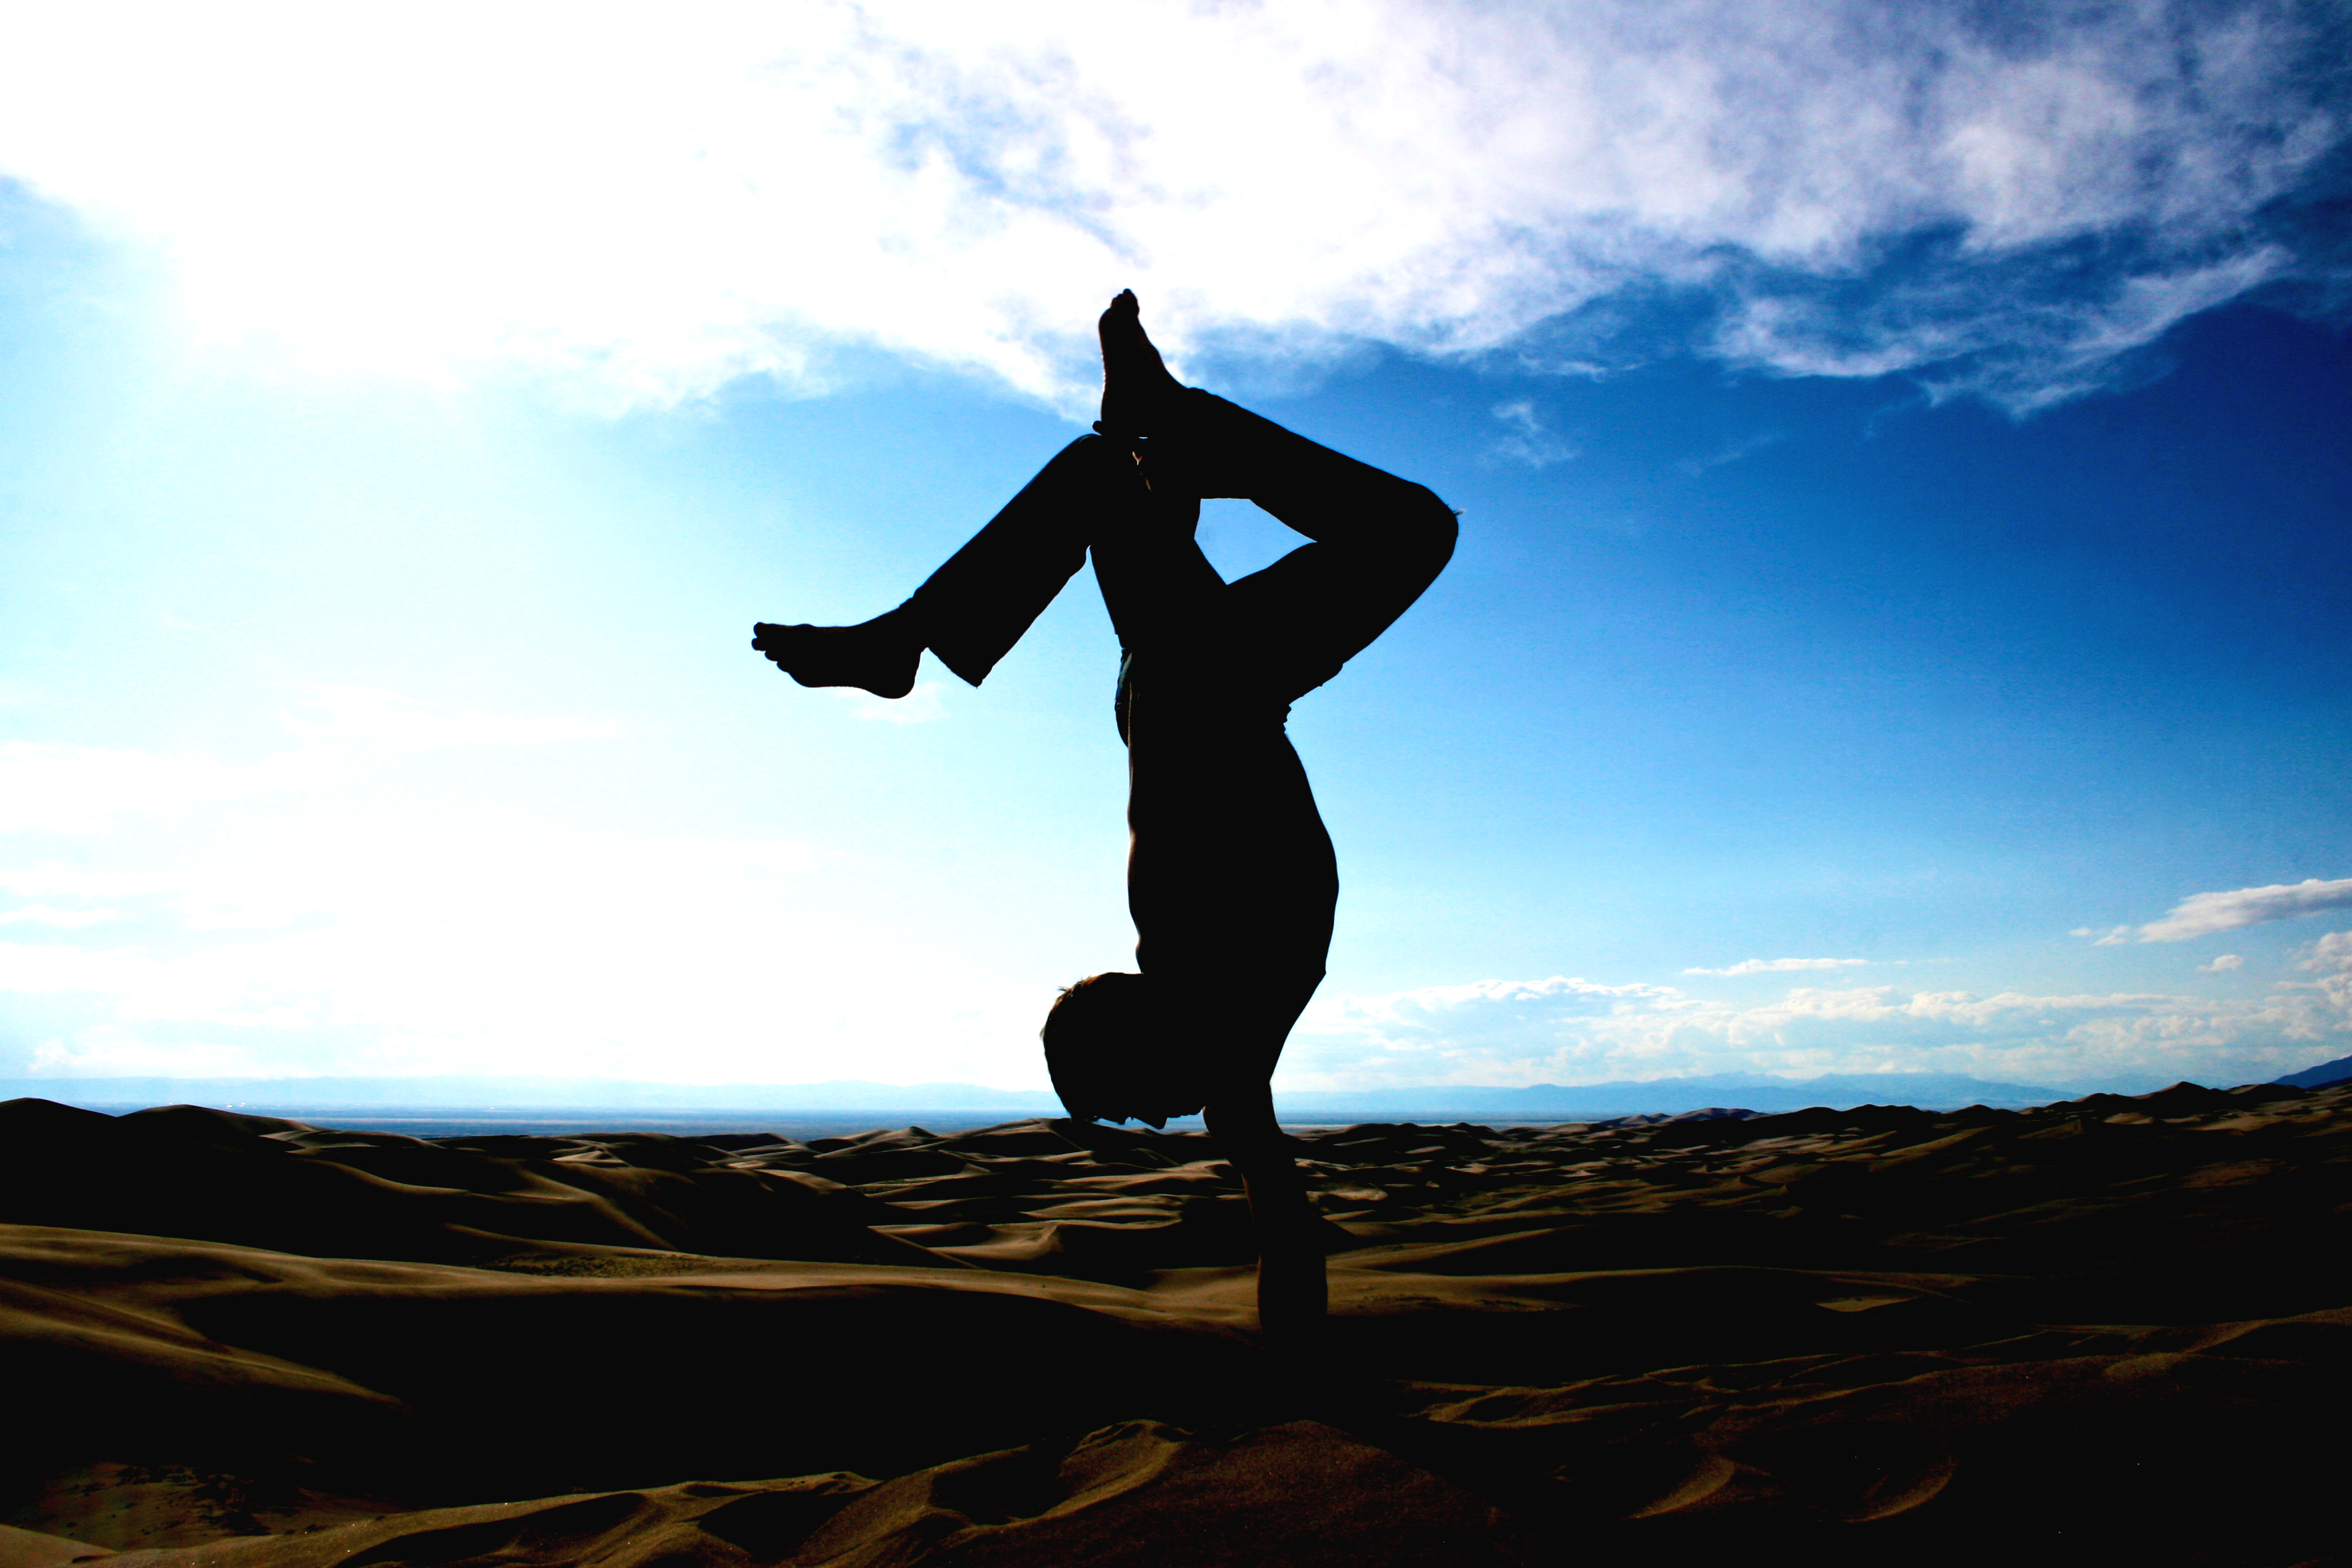
sand, silhouette, sky, valley, jumping, portrait, blue, rocky, extreme sport, dunes, de, san, colorado, sports, mountains, self, epic, cristo, luis, sangre, physical exercise, human action